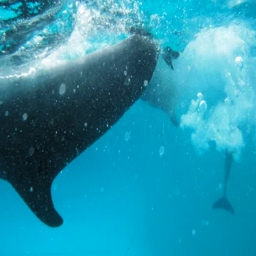
several dolphins swim lying on his back by the camera